Varnsdorf

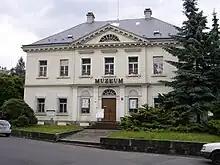
Varnsdorf Museum

The Church of Saints Peter and Paul is the oldest church in the town. It was built in 1774–1776 on the site of the original church from the 13th century. Its late baroque decoration was finished in 1777.